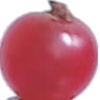
Label: redcurrant